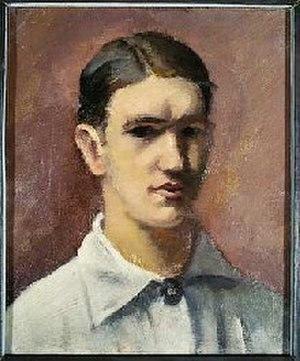
autoportrait de J.Grosvalds (1891-1920)
Jāzeps Grosvalds, né le 24 avril 1891 à Riga – mort le 1ᵉʳ février 1920 à Paris, est un peintre letton, l'un des pionniers de l'art moderne dans son pays. Il est le frère cadet du critique d'art et homme politique Oļģerts Grosvalds. Sa série de Tirailleurs fait partie du Canon culturel letton.